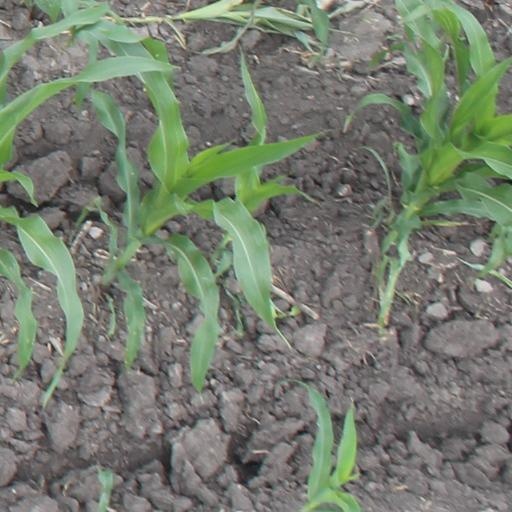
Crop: maize; corn